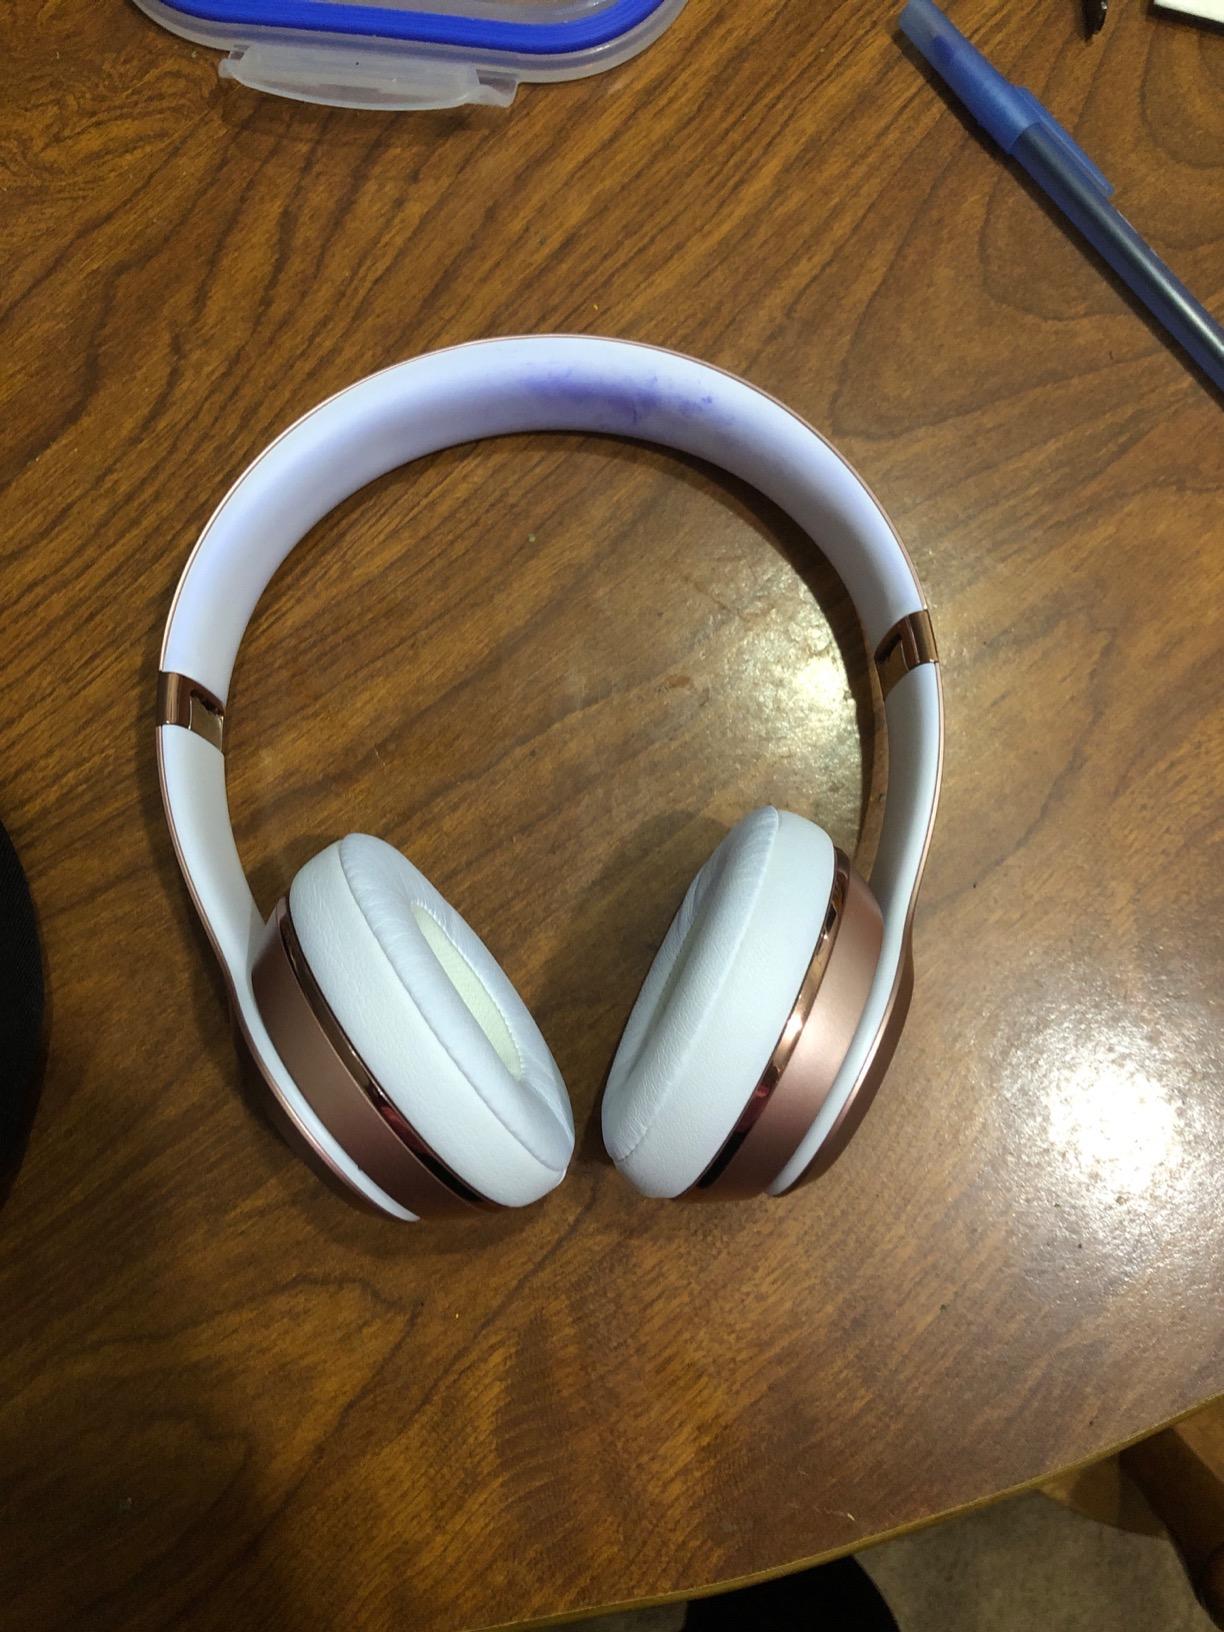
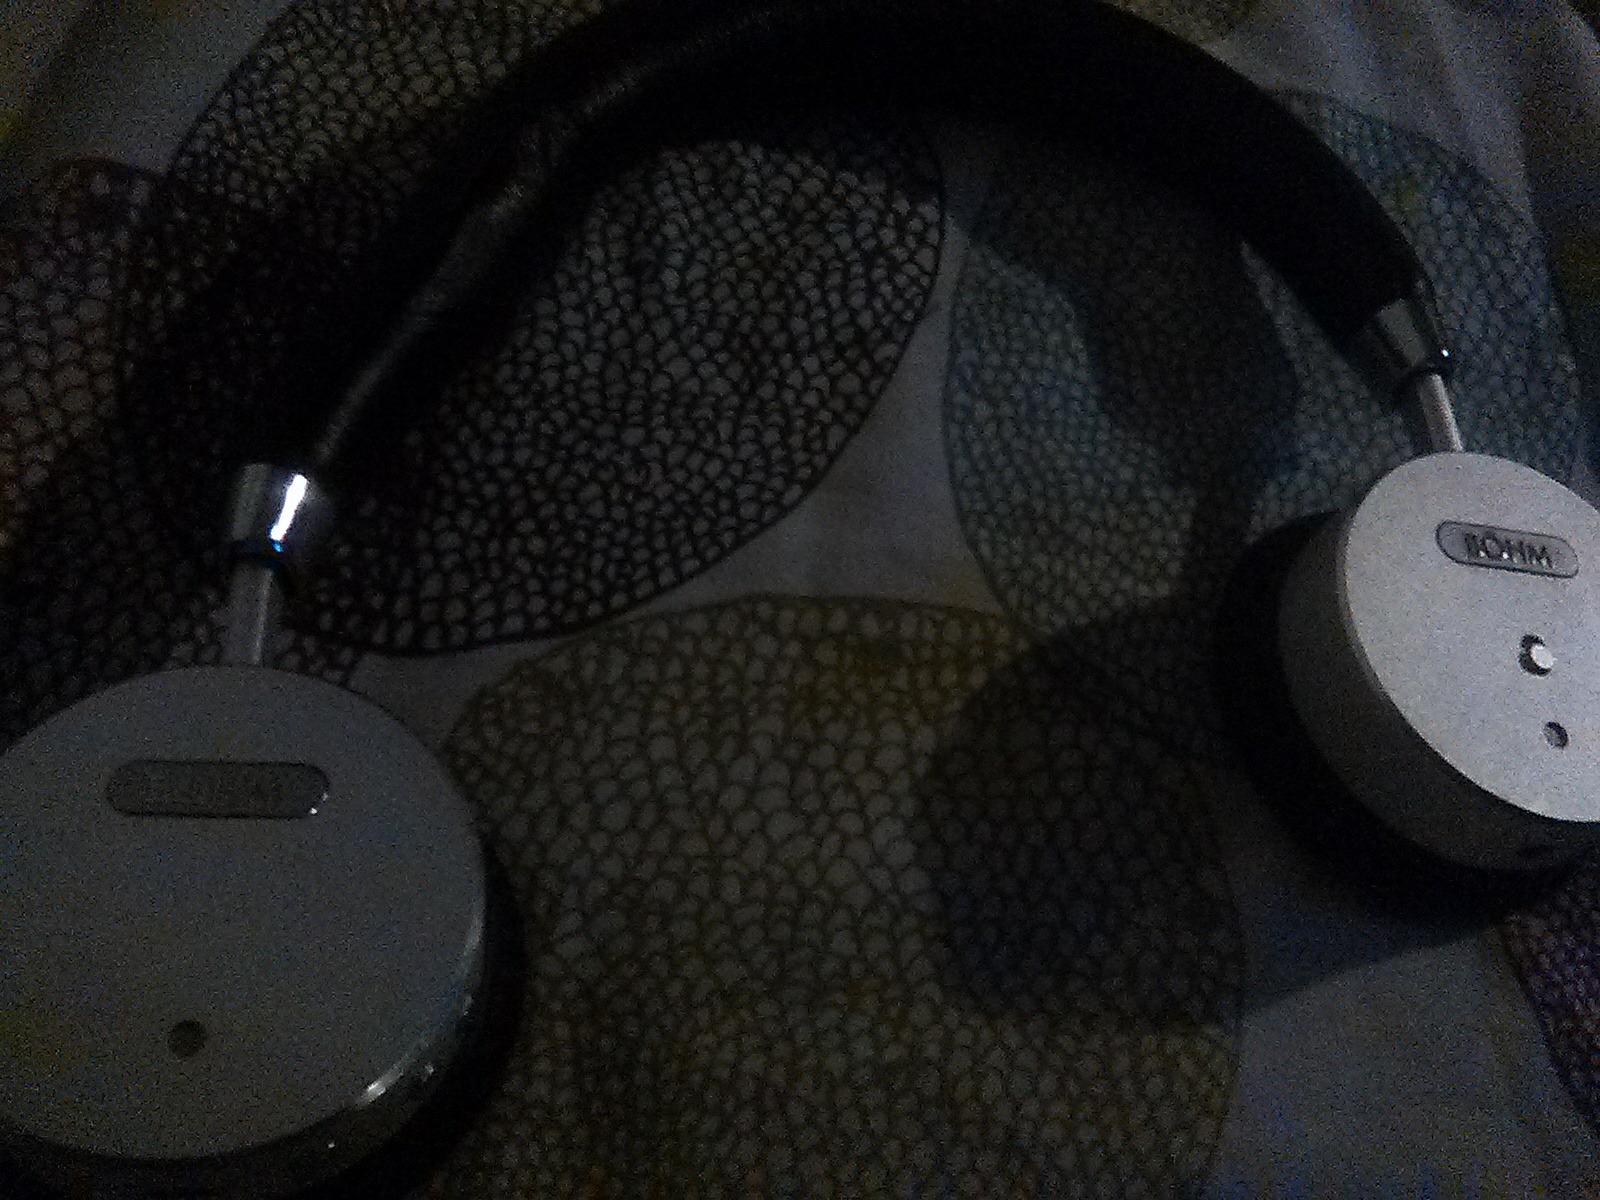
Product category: headphones
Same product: no